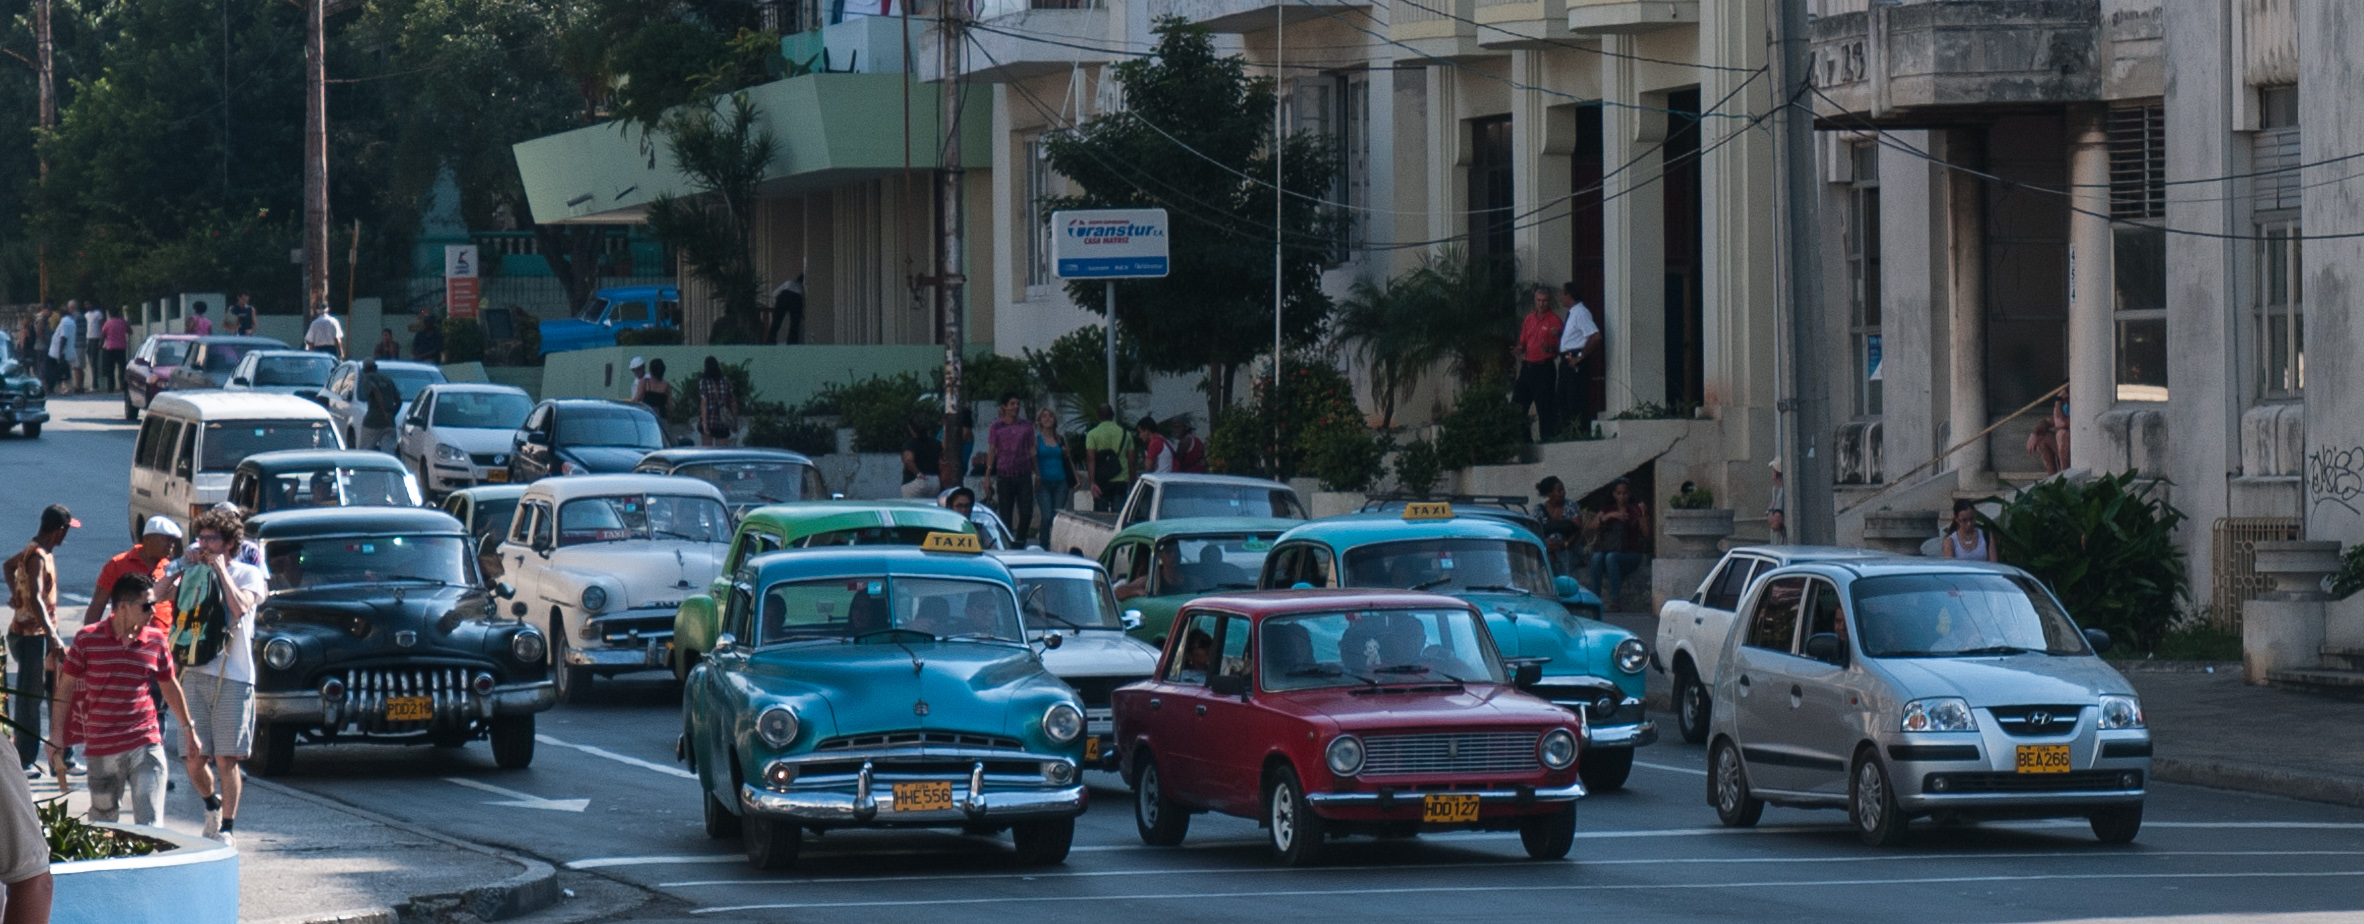
pedestrian, road, traffic, street, car, downtown, vehicle, lane, cuba, infrastructure, d300, lahabana, neighbourhood, mode of transport, traffic congestion